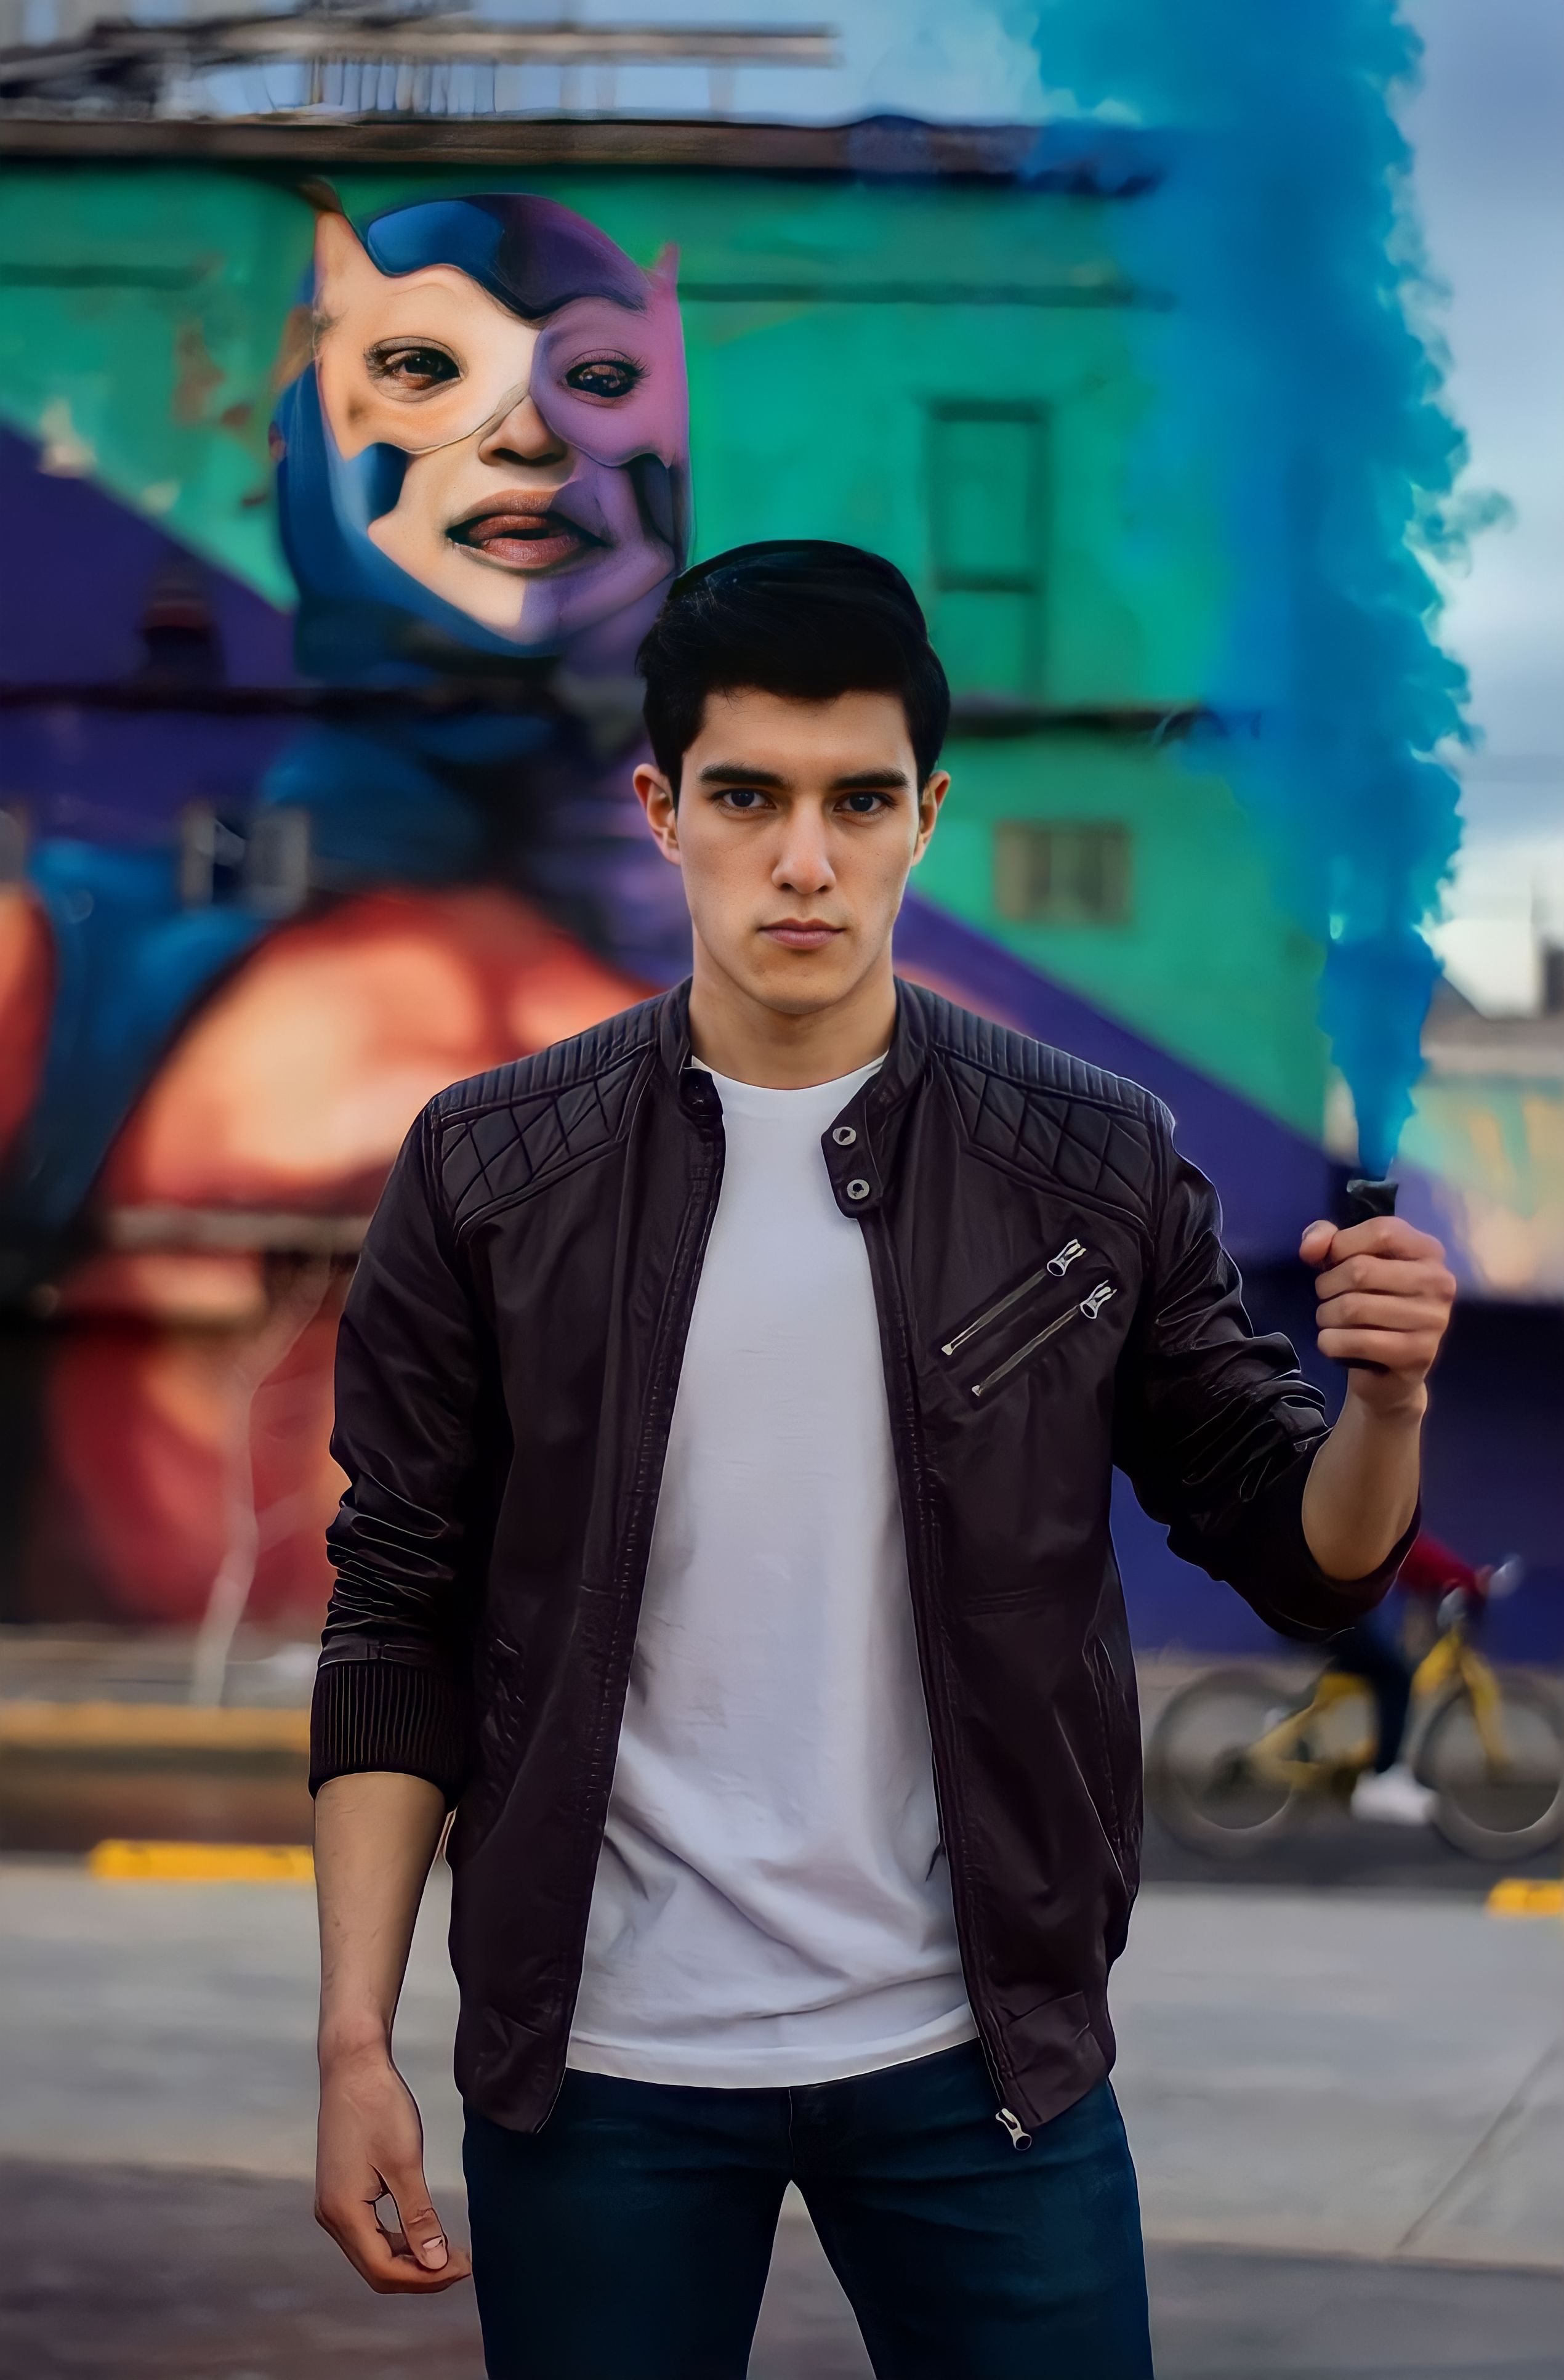
bengal, holiday, celebration, street art, graffiti, model, man, male, pose, posing, sky, portrait, photoshoot, jeans, blue, textile, fashion, standing, cool, eyewear, jacket, art, leisure, electric blue, fashion design, magenta, fun, denim, street, entertainment, t shirt, formal wear, pedestrian, road, visual arts, top, mural, performing arts, fashion model, tourism